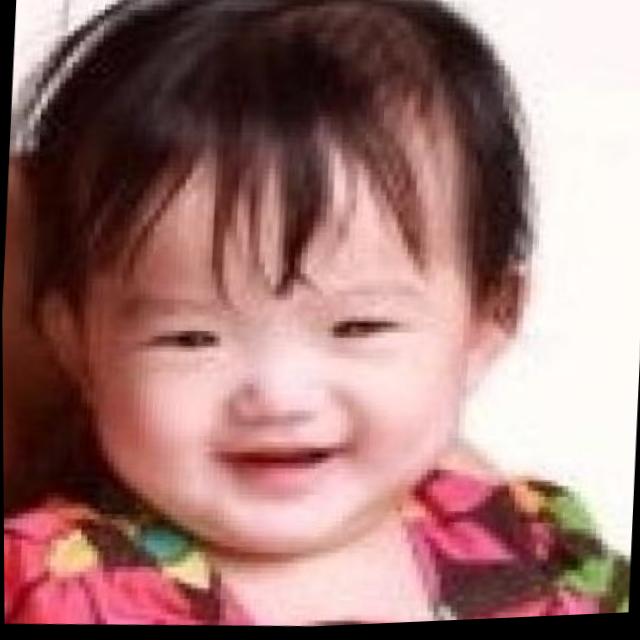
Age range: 0-12